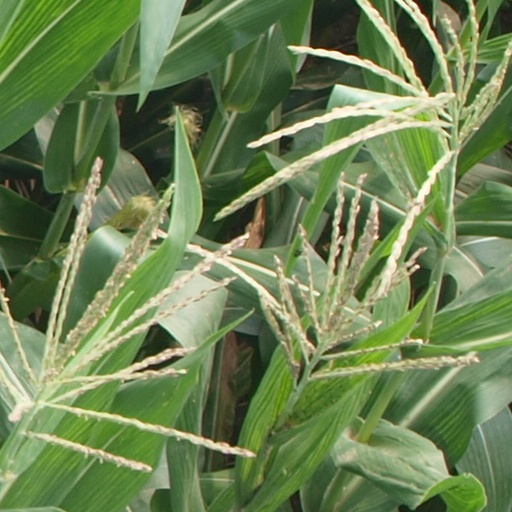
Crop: maize; corn